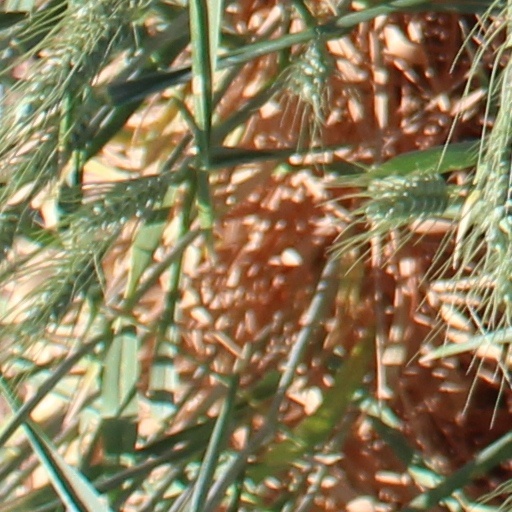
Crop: wheat